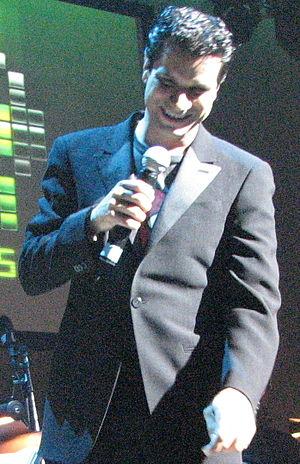
Video Games Live est une série de concerts créée par des vétérans de l'industrie du jeu vidéo et les compositeurs Tommy Tallarico et Jack Wall. Ces concerts mettent en scène de célèbres musiques de jeu vidéo jouées par des orchestres. Les performances sont synchronisées avec des vidéos du jeu, affiché sur grand écran. Parmi eux se trouve aussi Martin Leung qui a été découvert sur internet par Tommy Tallarico en 2004 avec ses vidéos jouant des bandes-sons du célèbre jeu vidéo Super Mario au piano, dont une les yeux bandés, mais Tommy le nomme Video Game Pianist. À la suite de cela, Tommy et Jack lui proposèrent de rejoindre le Video Games Live.